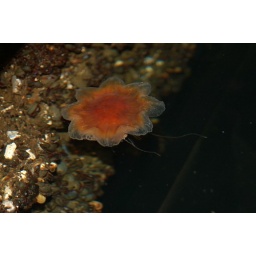
Cyanea capillata, about 50mm bell diameter, swimming around the boat houses at the marina.